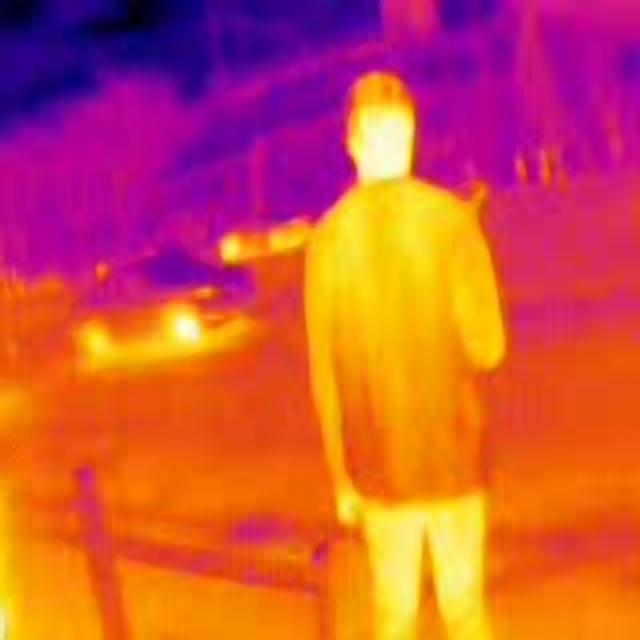
Detected objects:
label: person